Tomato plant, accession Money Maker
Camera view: vertical (180 deg); turntable rotation: 270 degrees
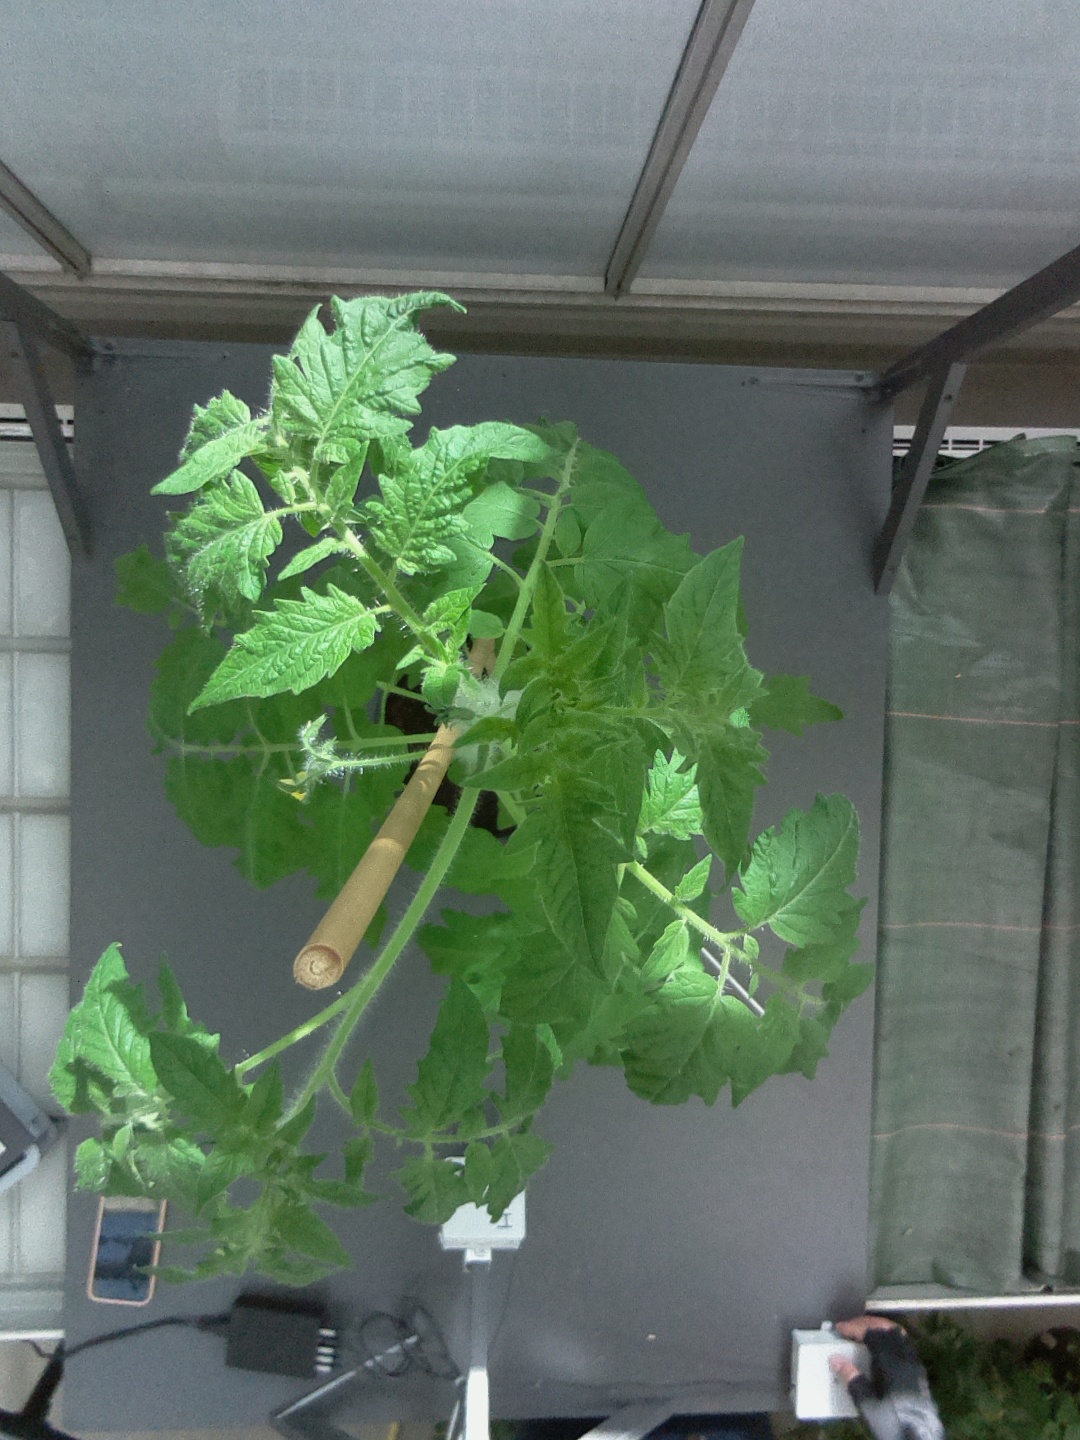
BBCH growth stage 61: 10%-20% of flowers open